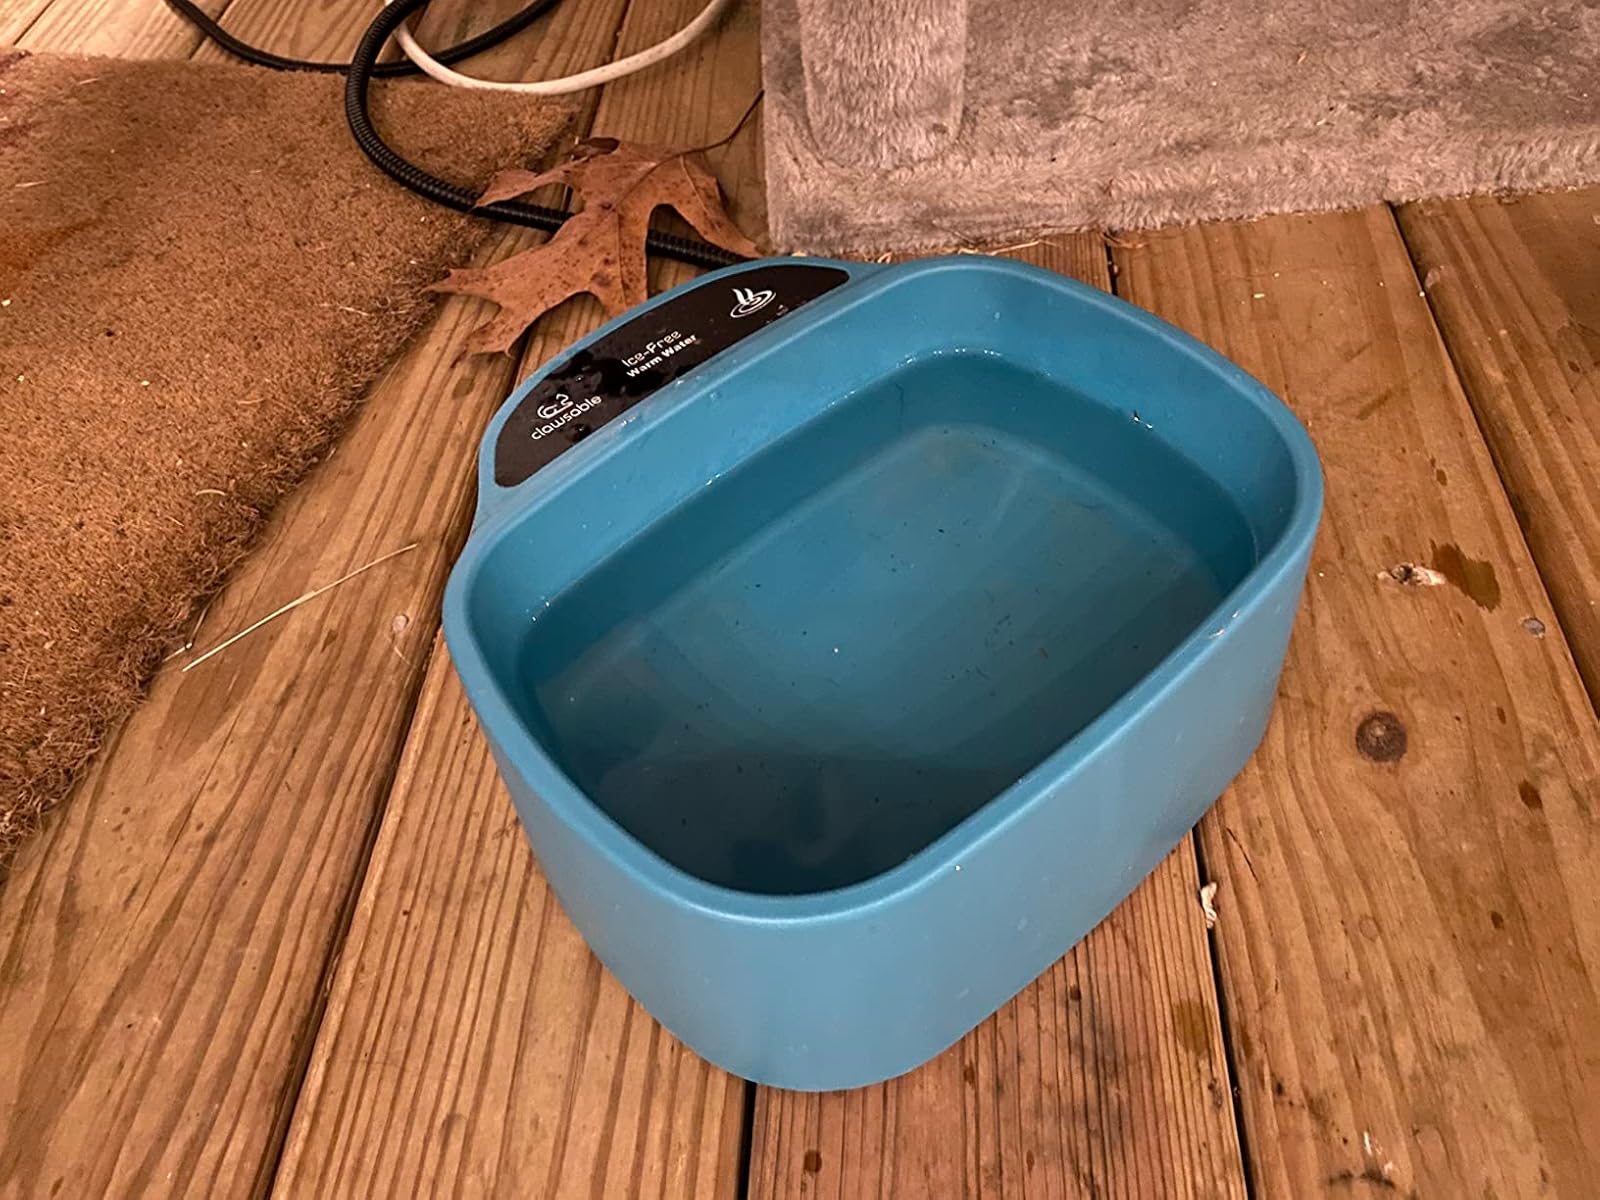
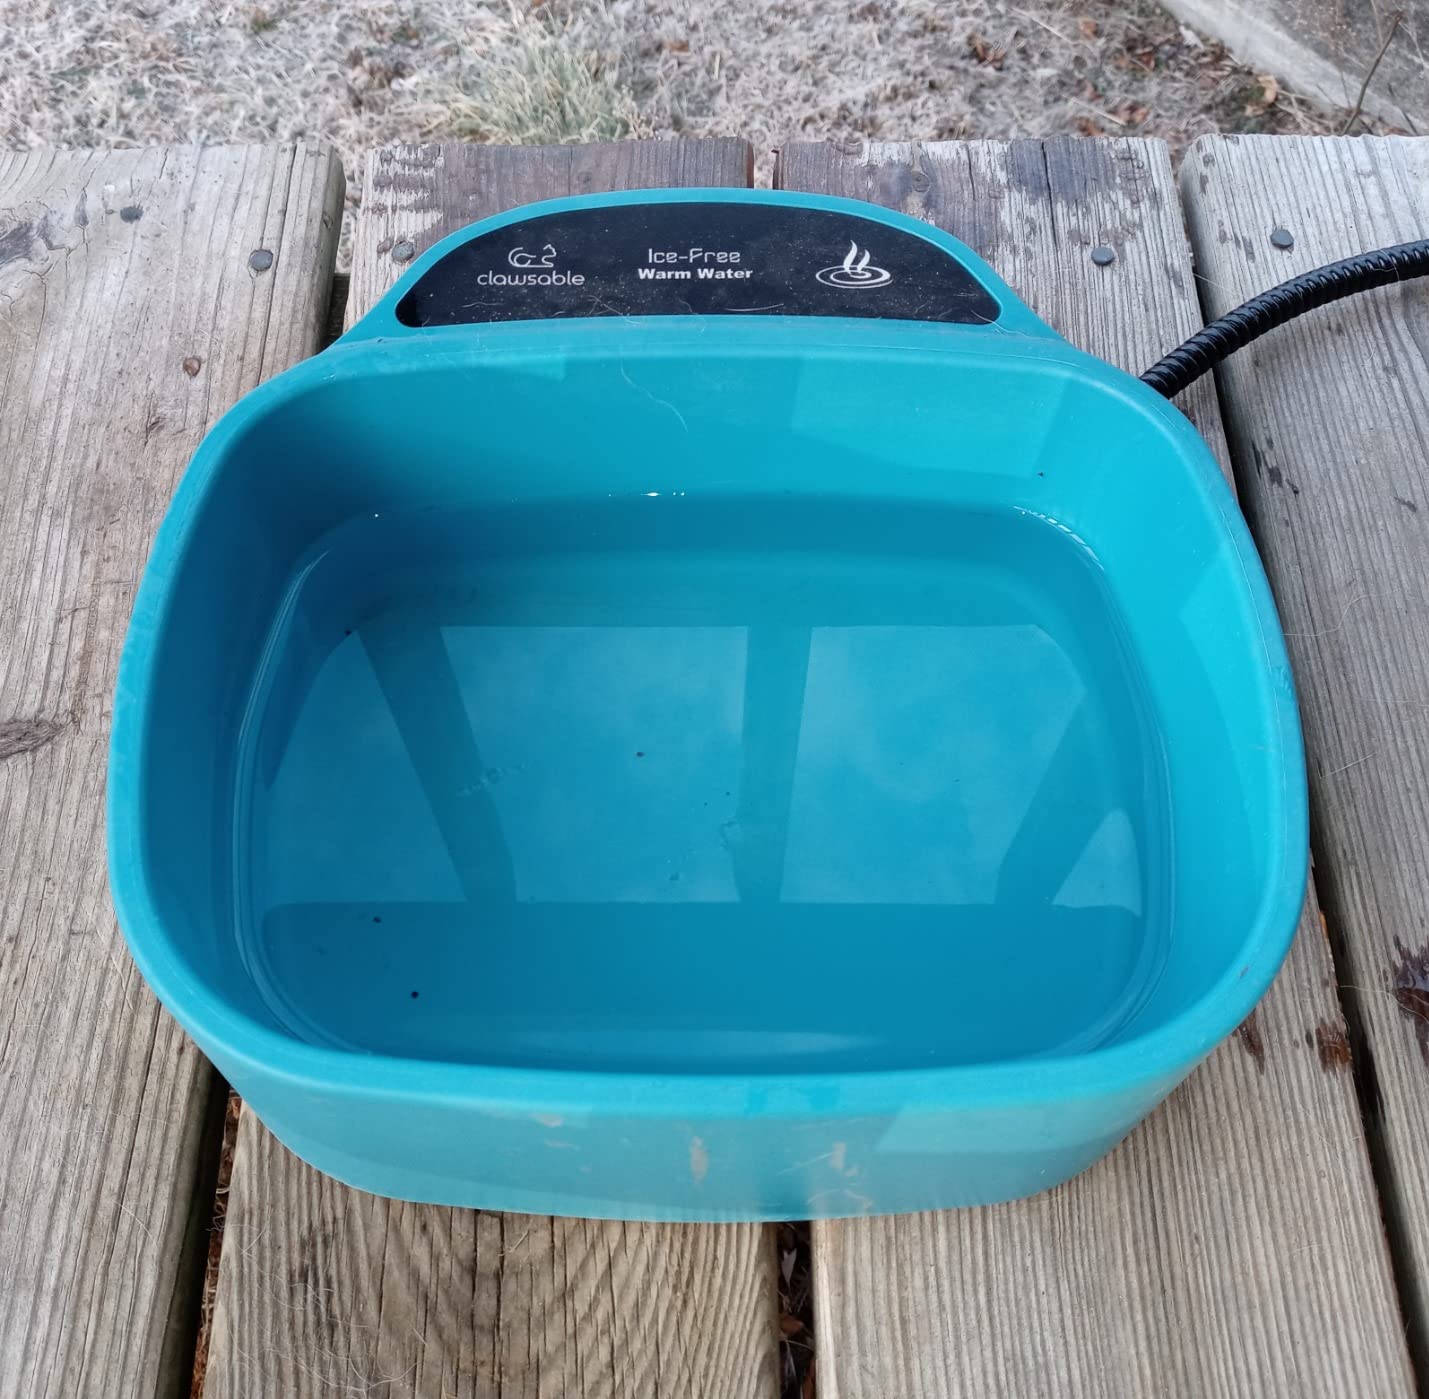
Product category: items_bowl
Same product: yes